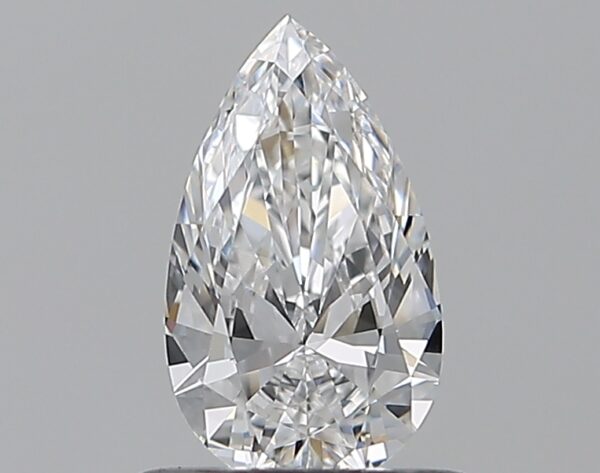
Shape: pear
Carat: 0.5
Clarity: VVS2
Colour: E
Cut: EX
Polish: EX
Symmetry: VG
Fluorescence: N
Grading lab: GIA
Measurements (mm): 7.56 x 4.41 x 2.51